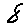
Label: 8